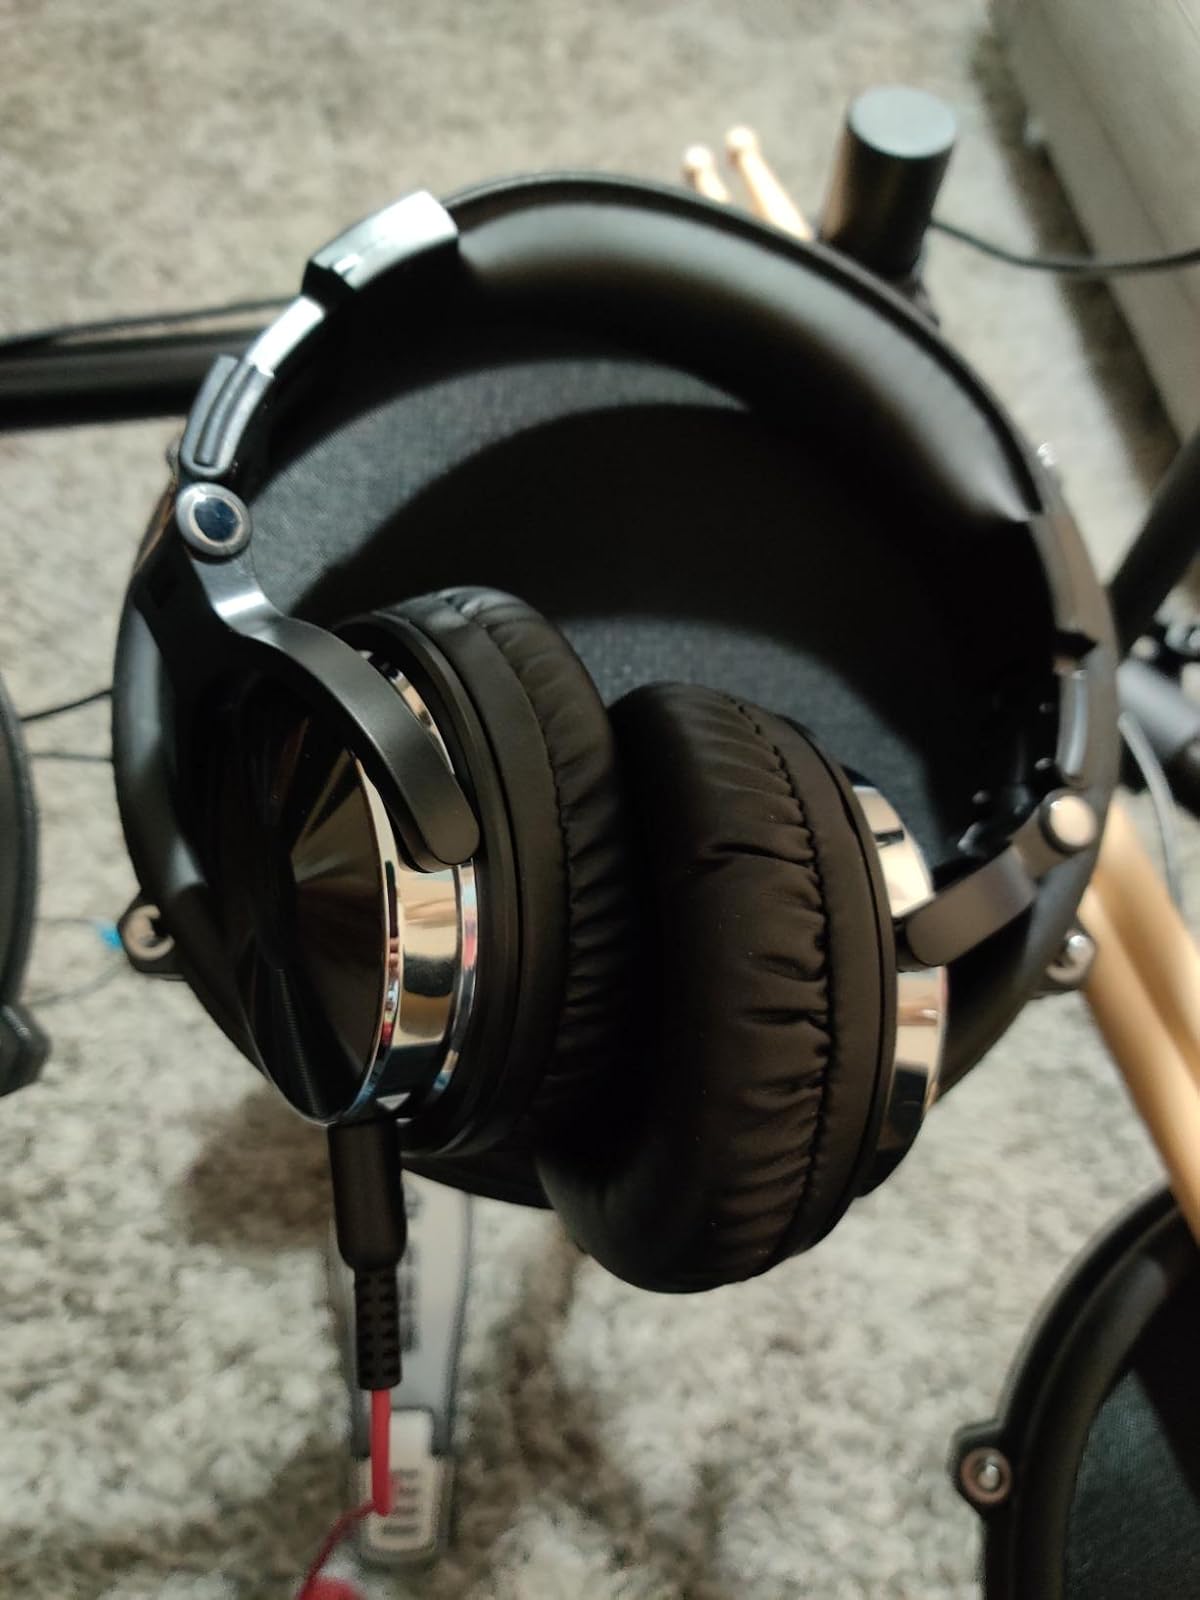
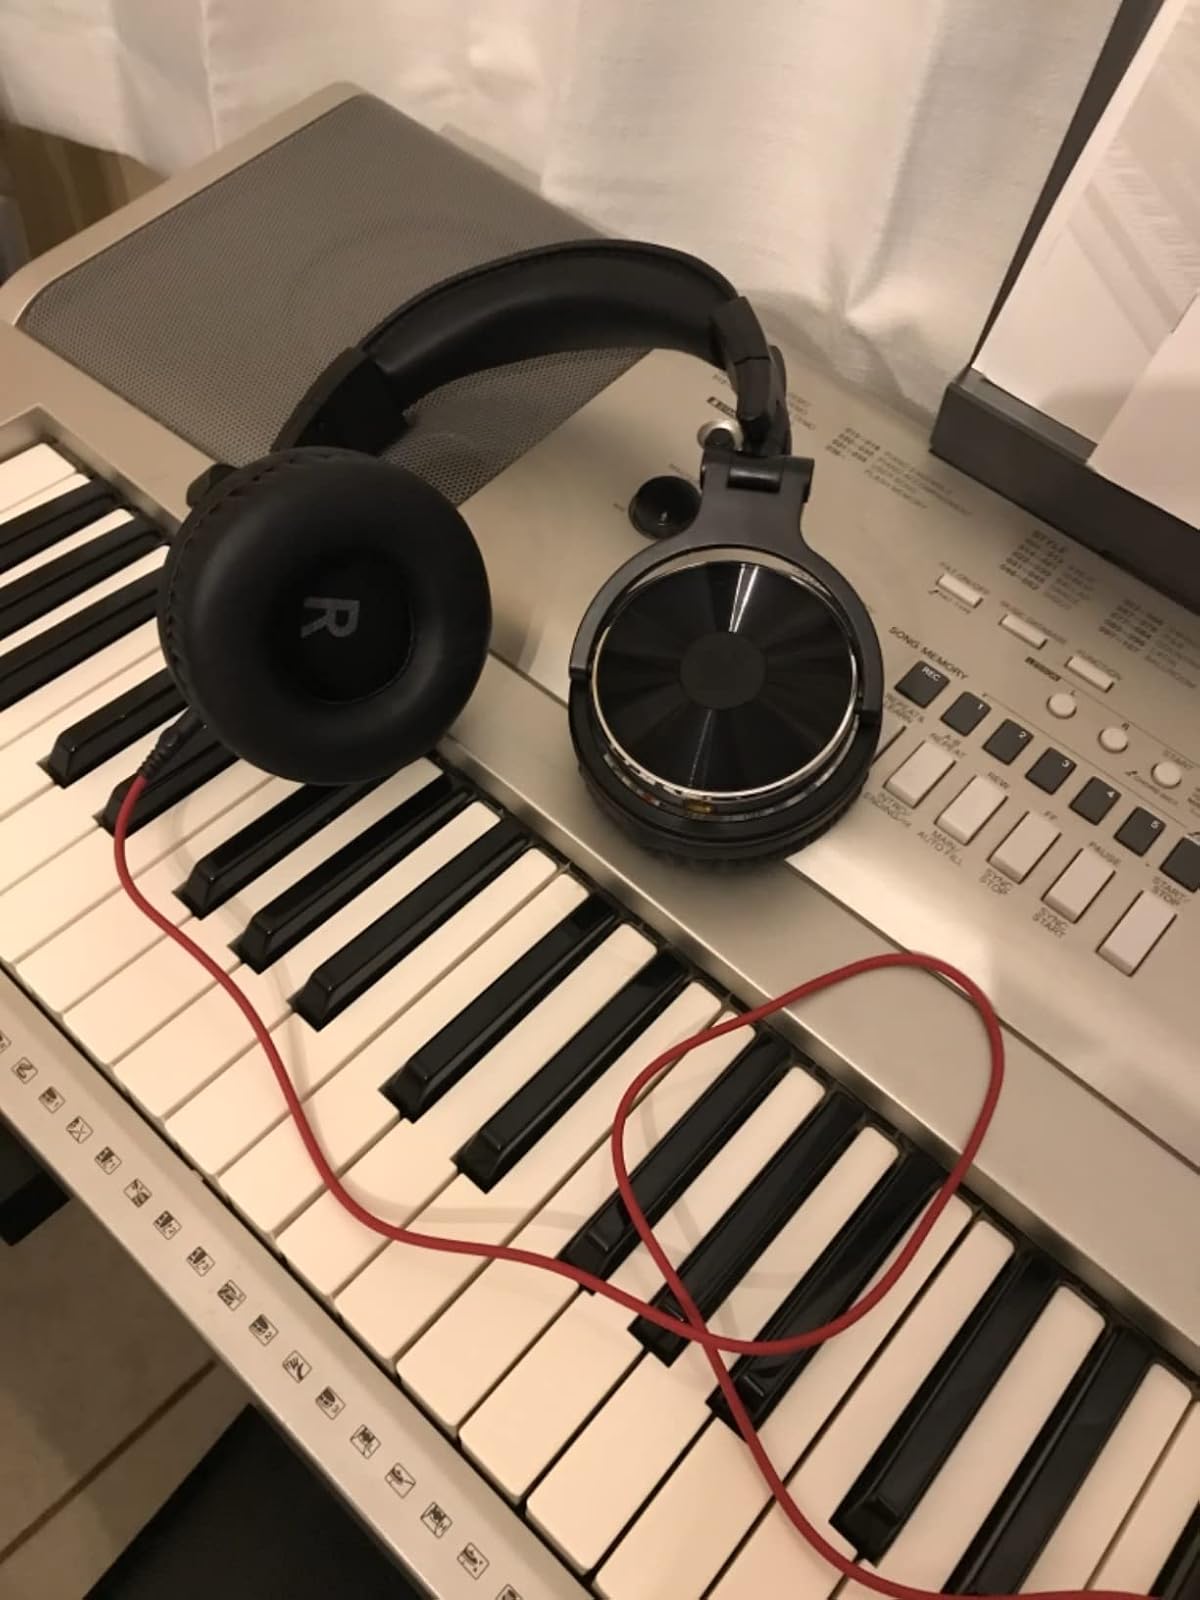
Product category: headphones
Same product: yes